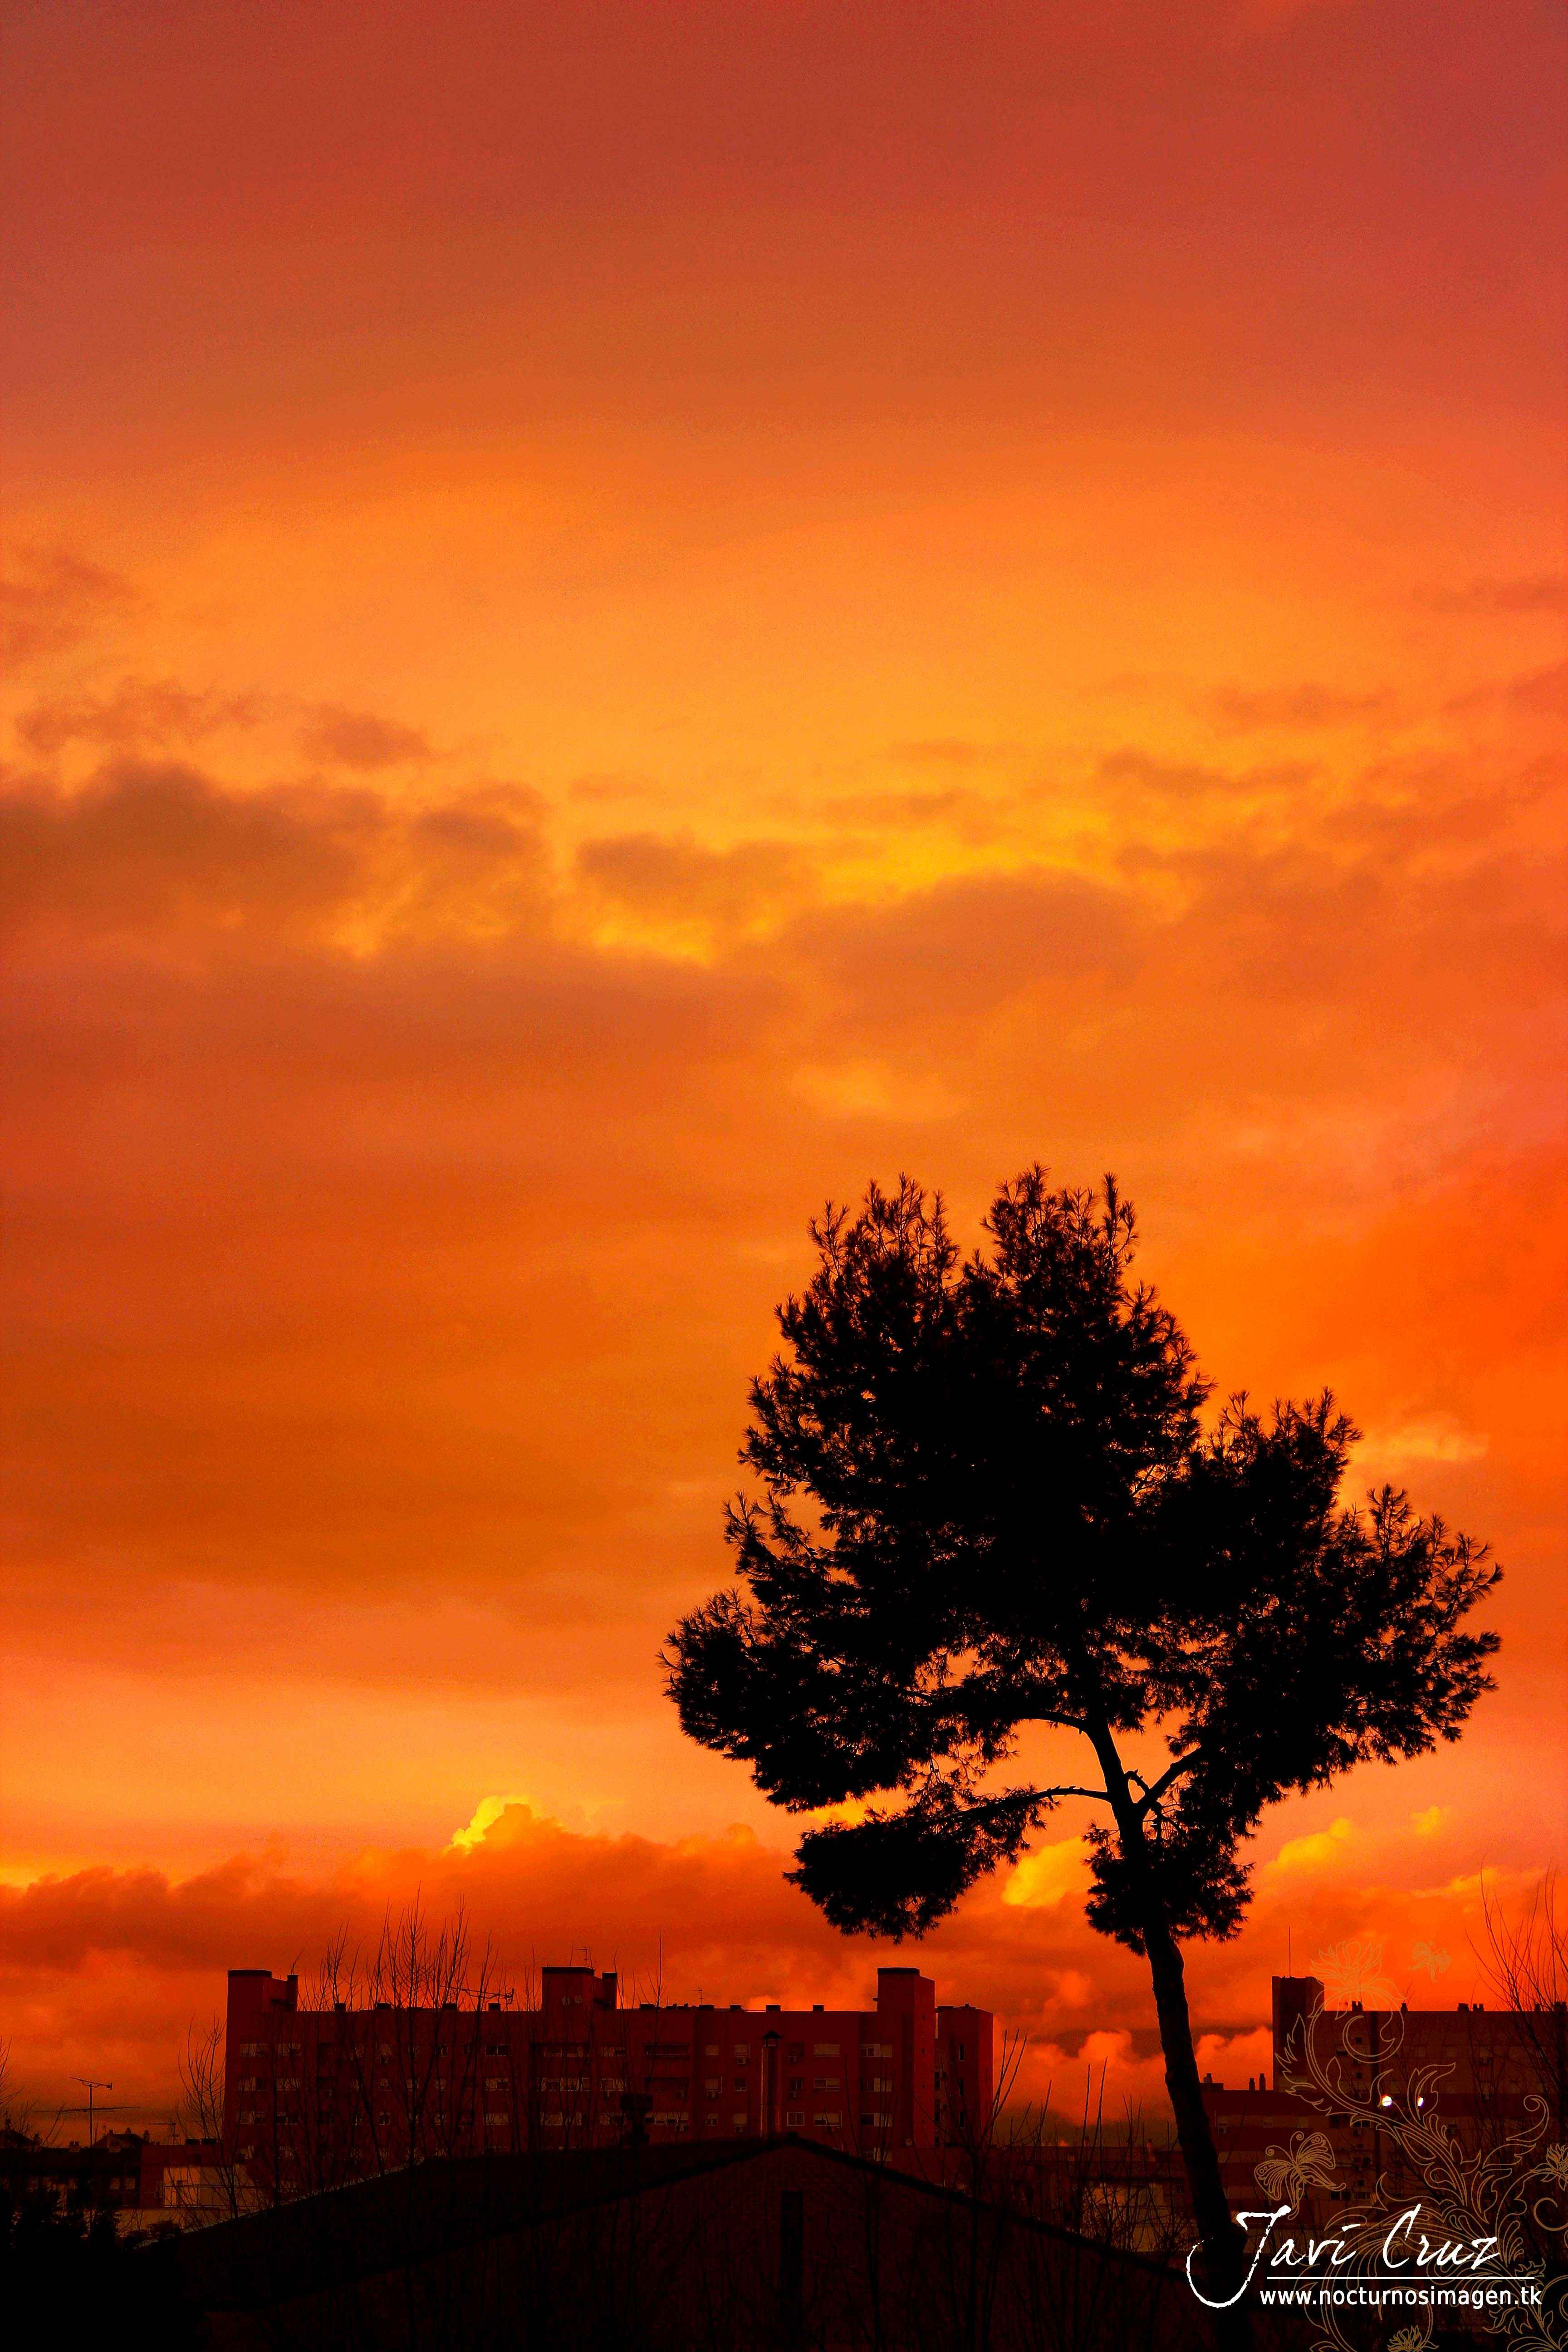
tree, sky, afterglow, red sky at morning, sunset, nature, sunrise, evening, dusk, cloud, orange, morning, daytime, natural landscape, horizon, atmospheric phenomenon, atmosphere, woody plant, landscape, silhouette, dawn, heat, sunlight, branch, calm, plant, photography, city, cumulus, celestial event